Garden of Remembrance (Dublin)

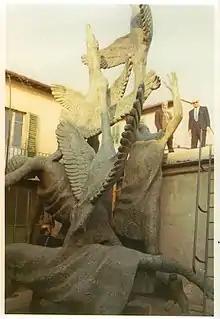
Children of Lir Monument by Oisin Kelly at the Ferdinando Marinelli Artistic Foundry, Florence, Italy

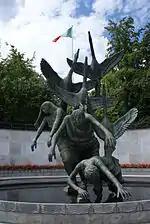
Children of Lir sculpture

The site of the Garden is where the Irish Volunteers were founded in 1913, and where several leaders of the 1916 Rising were held overnight before being taken to Kilmainham Gaol. President Éamon de Valera opened the Garden in 1966 on the fiftieth anniversary of the 1916 Easter Rising, in which he had been a commander.